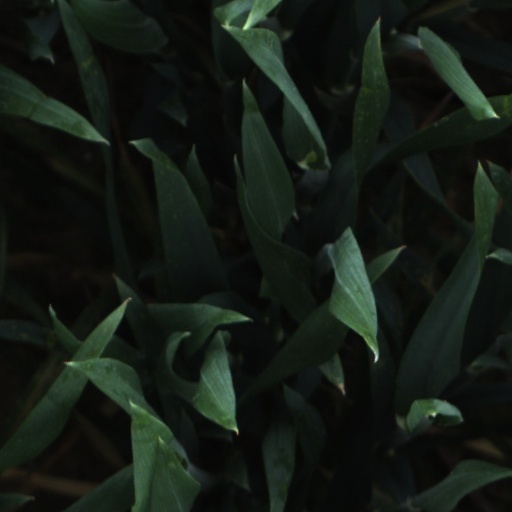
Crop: wheat